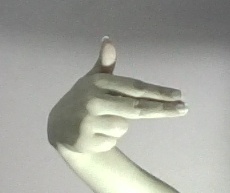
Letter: ghain